Joseph Hemphill

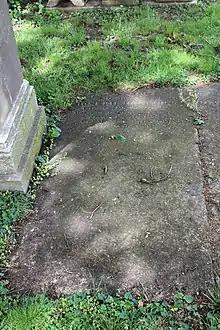
Joseph Hemphill tombstone in Laurel Hill Cemetery

He died in Philadelphia on May 28, 1842, and was interred at Laurel Hill Cemetery.